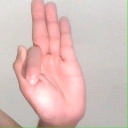
अक्षर: फ